Answer in natural language. Considering the relative positions, where is Television (highlighted by a blue box) with respect to bluegrey rectangular table (highlighted by a red box)? Choose between the following options: above or below
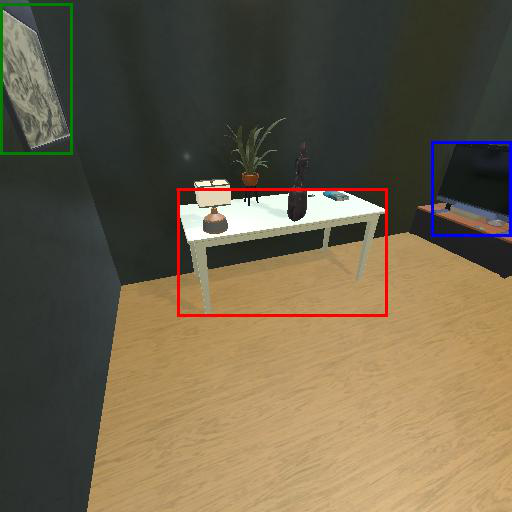
<answer>above</answer>